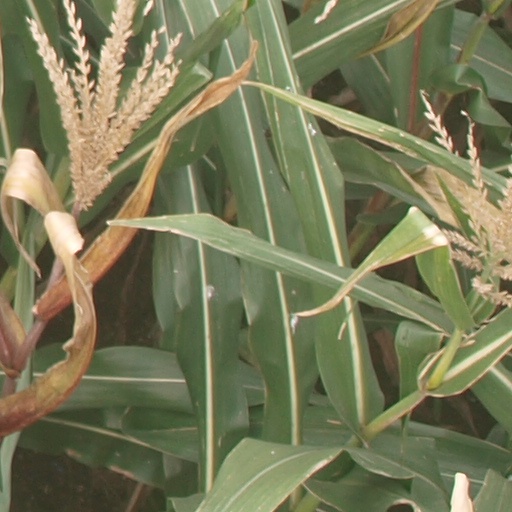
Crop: maize; corn